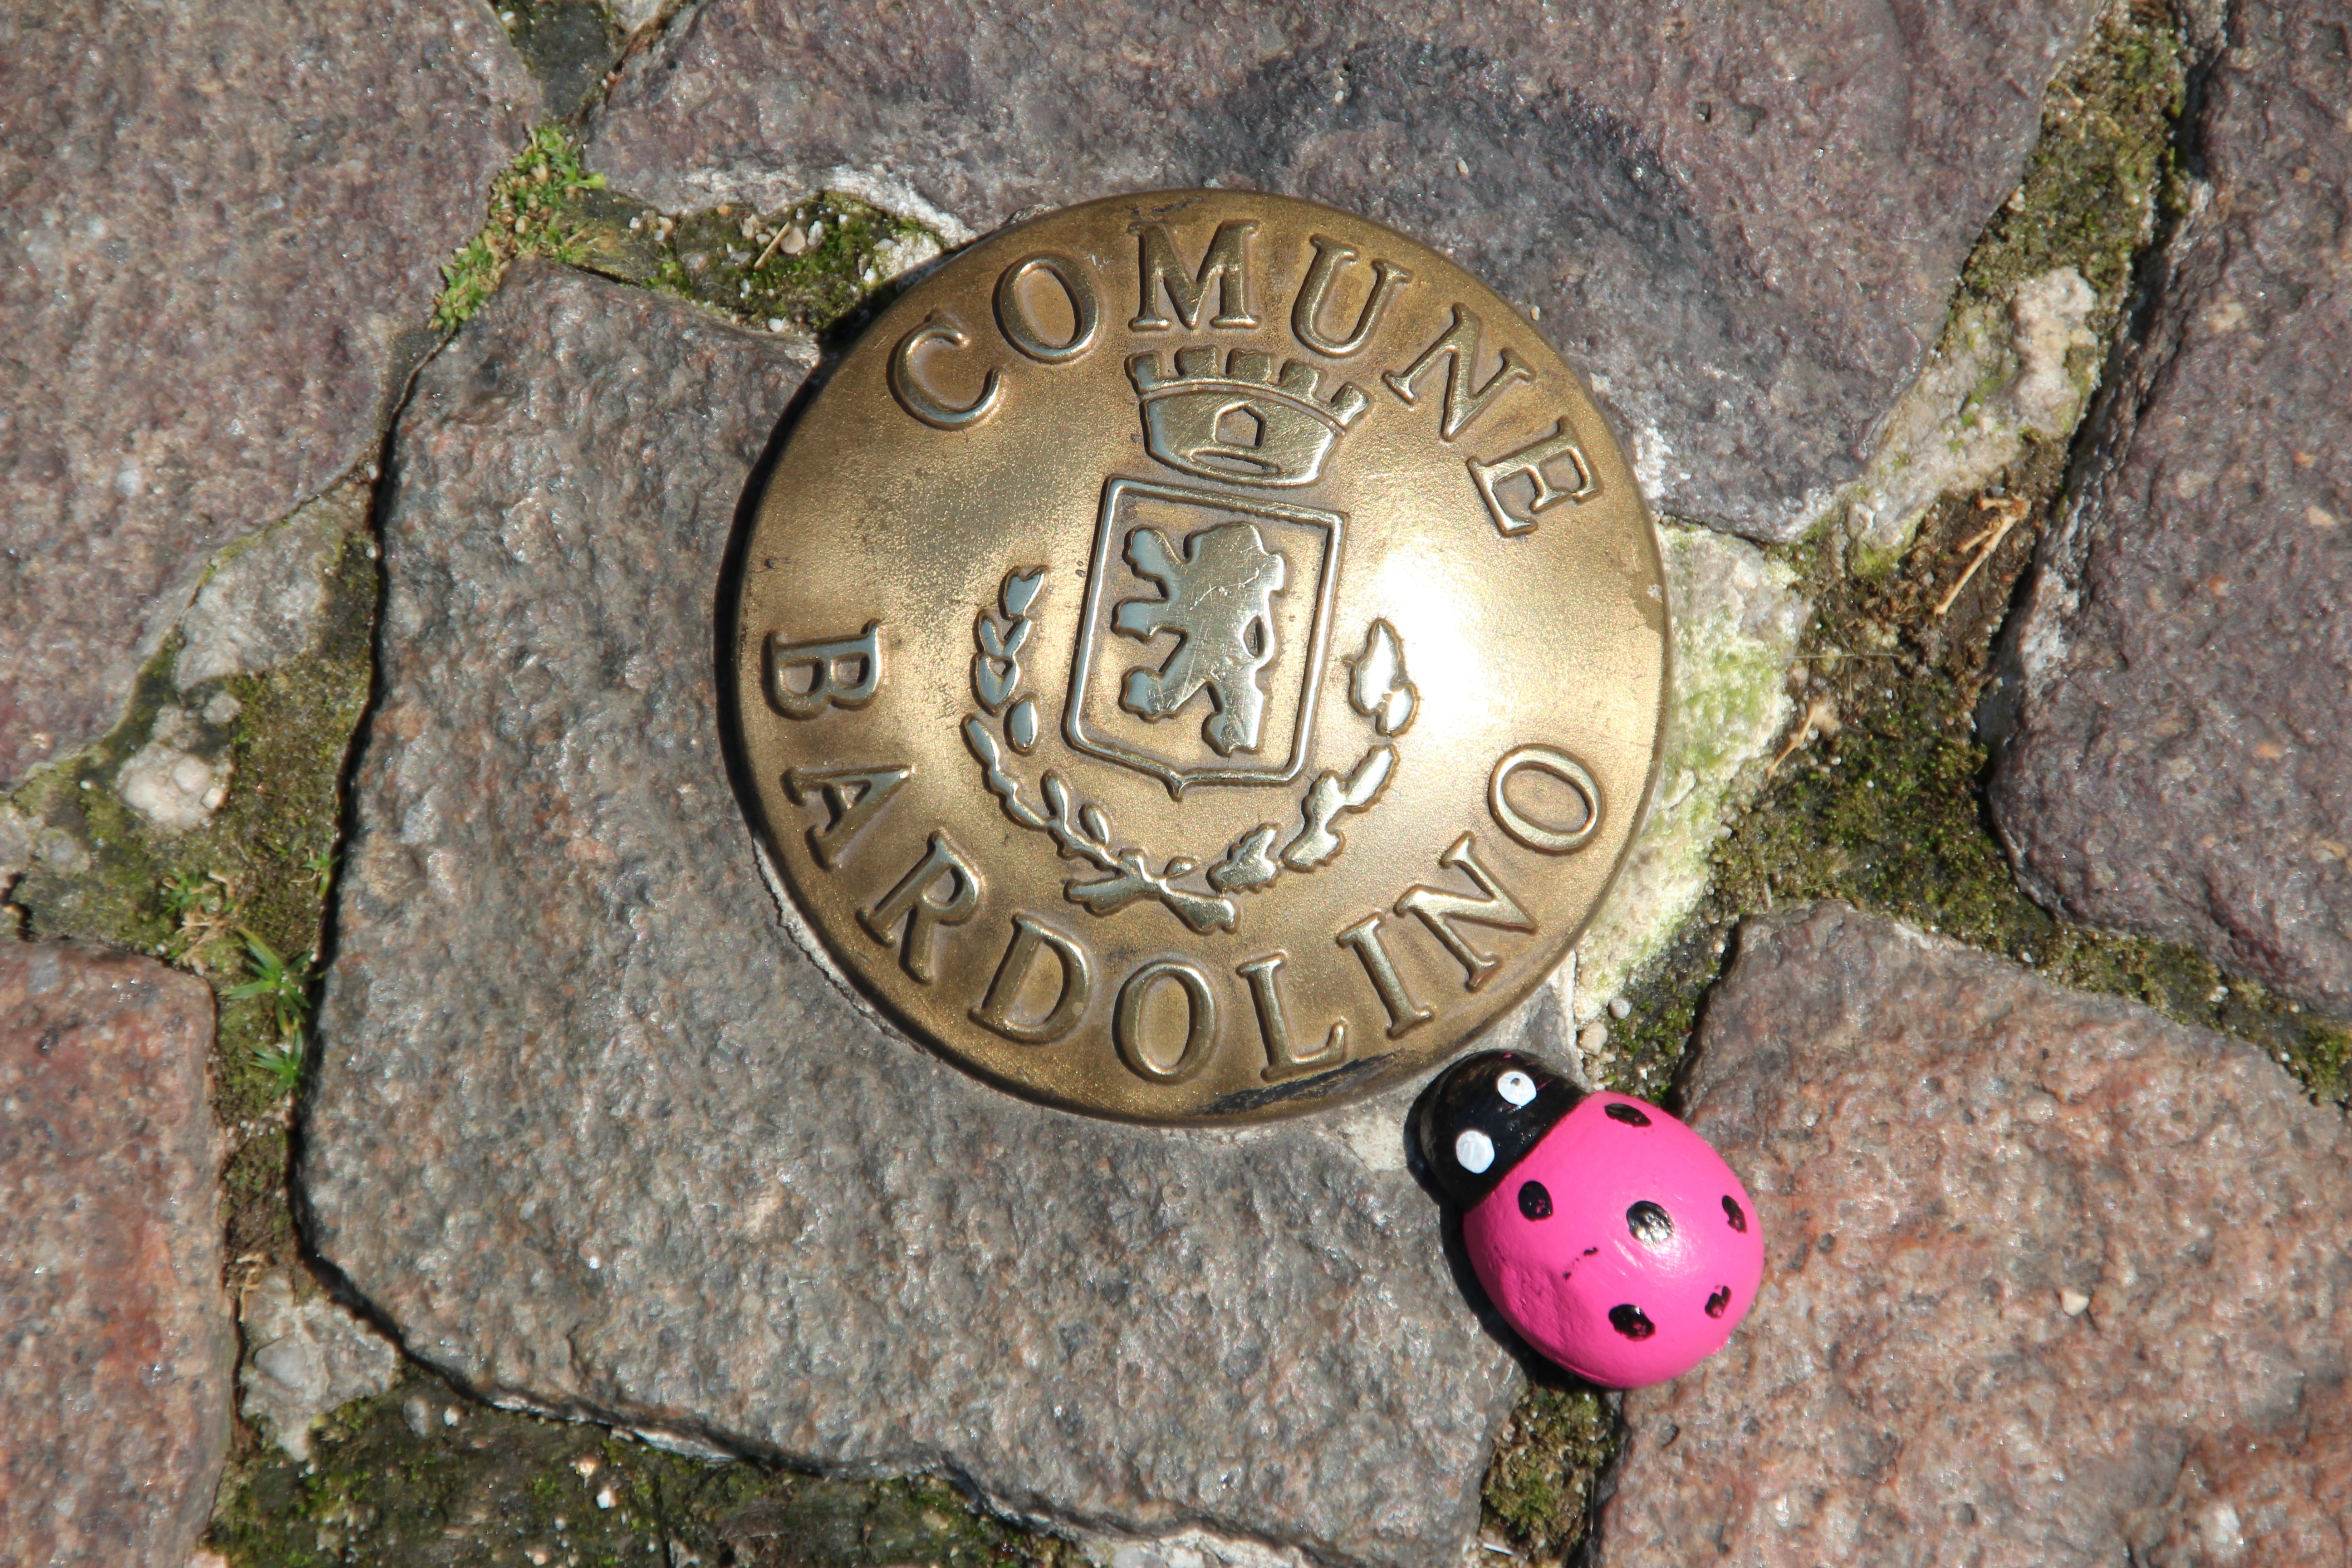
tree, grass, metal, italy, ladybug, garda, magenta, bardolino, telekom, city brand